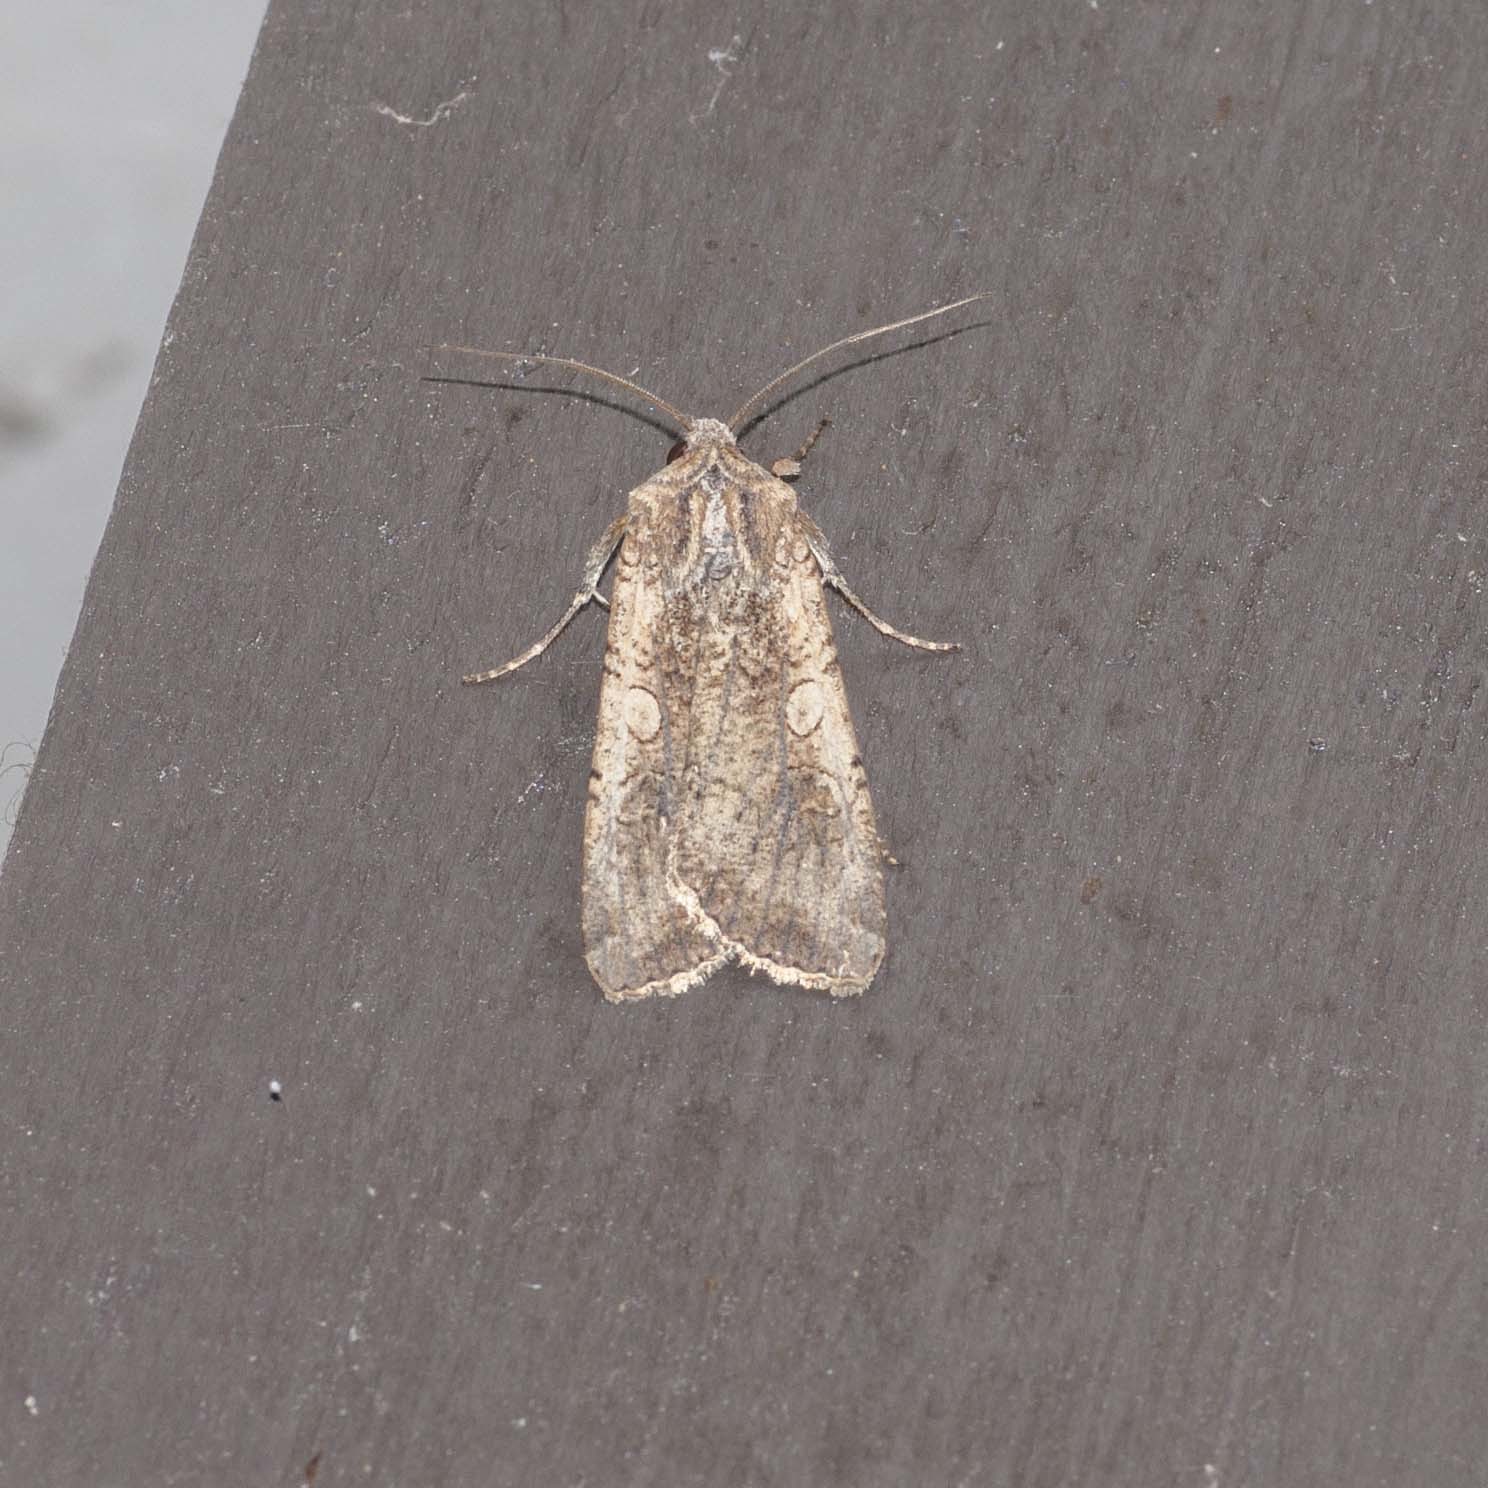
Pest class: cutworms